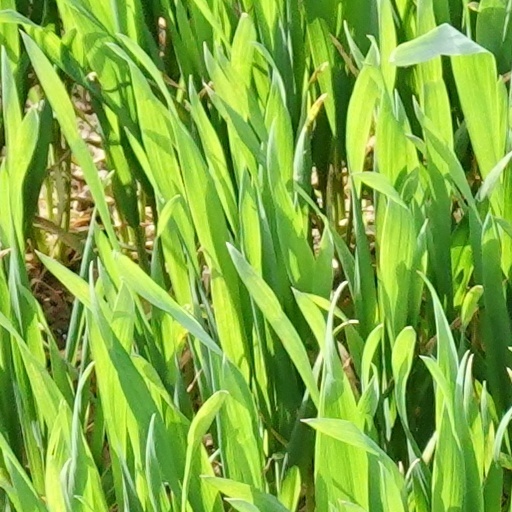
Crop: wheat